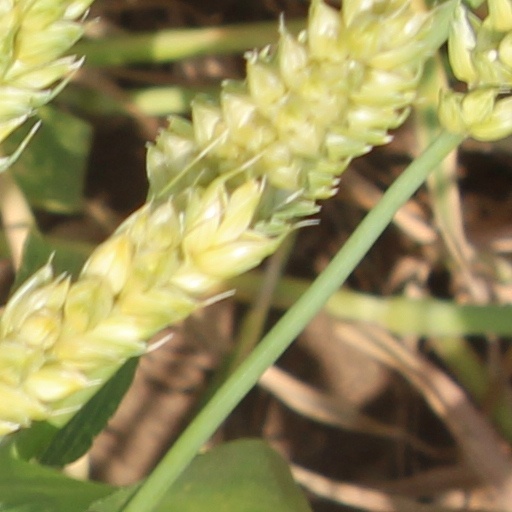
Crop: wheat